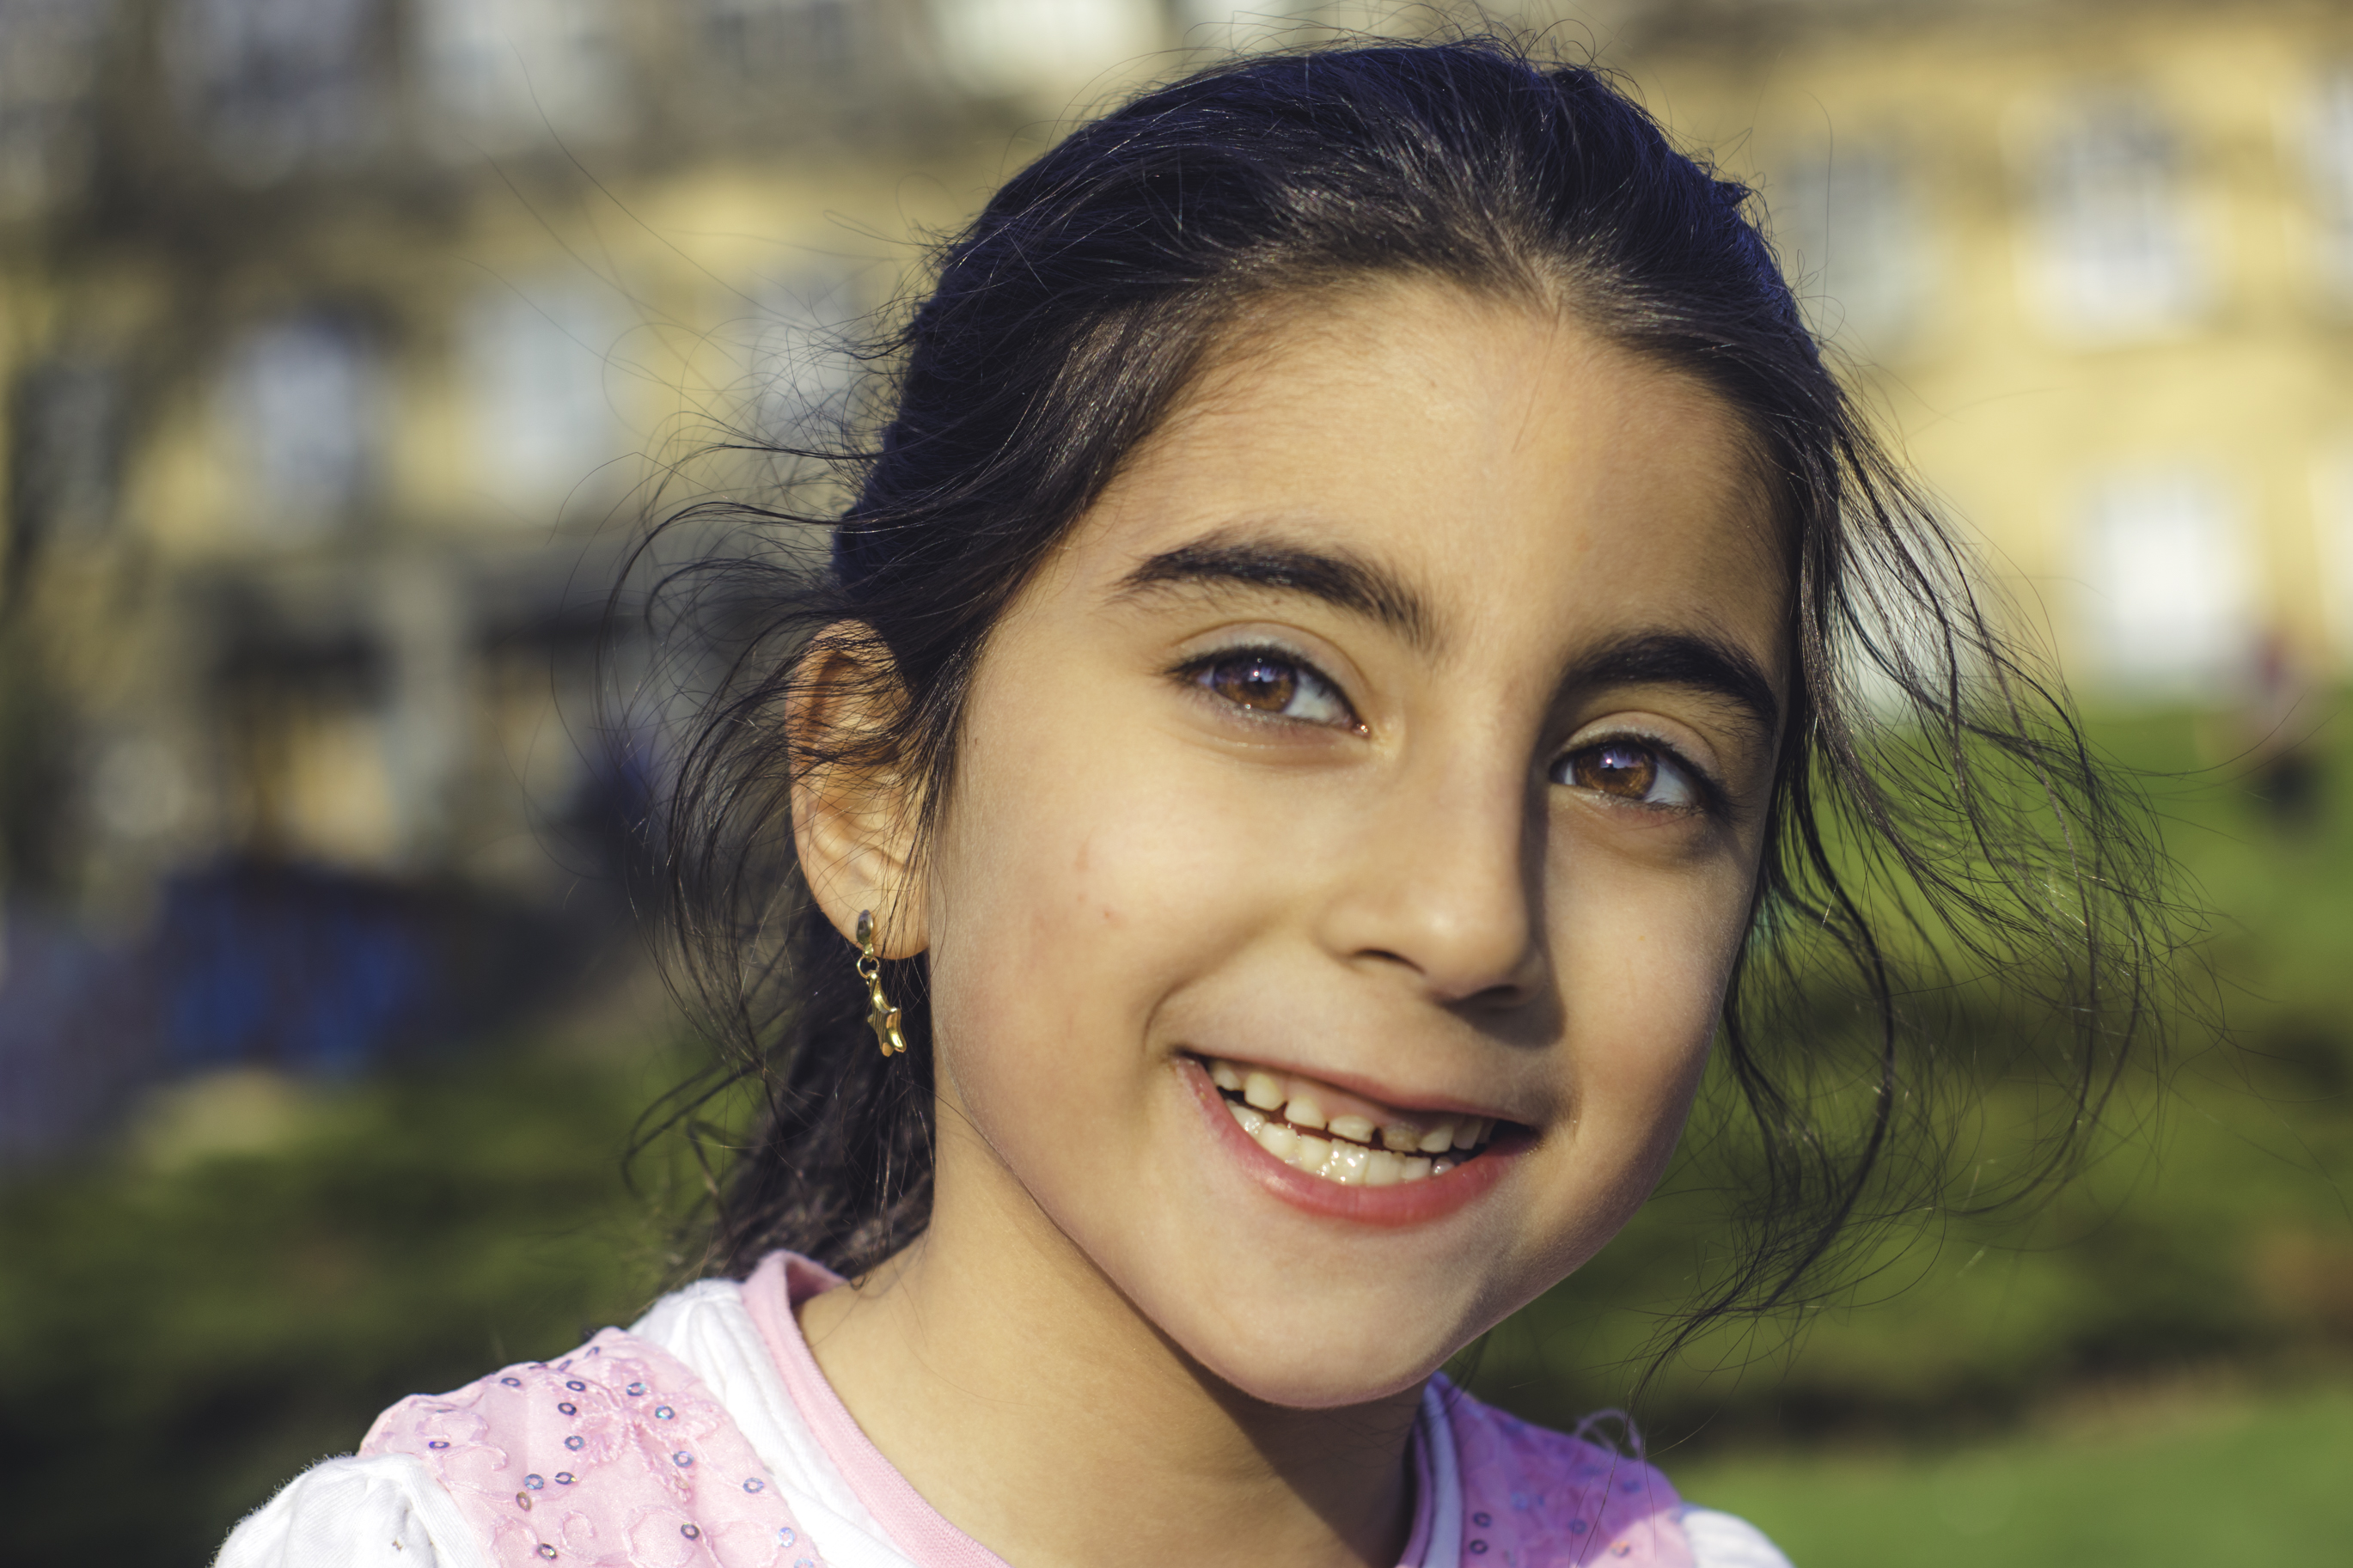
handsome, girl, kid, kinder, face, facial expression, skin, smile, beauty, person, lady, eyebrow, eye, emotion, cheek, hairstyle, photography, black hair, fun, happiness, brown hair, portrait, portrait photography, long hair, child, laughter, photo shoot